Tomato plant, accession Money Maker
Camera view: vertical (180 deg); turntable rotation: 90 degrees
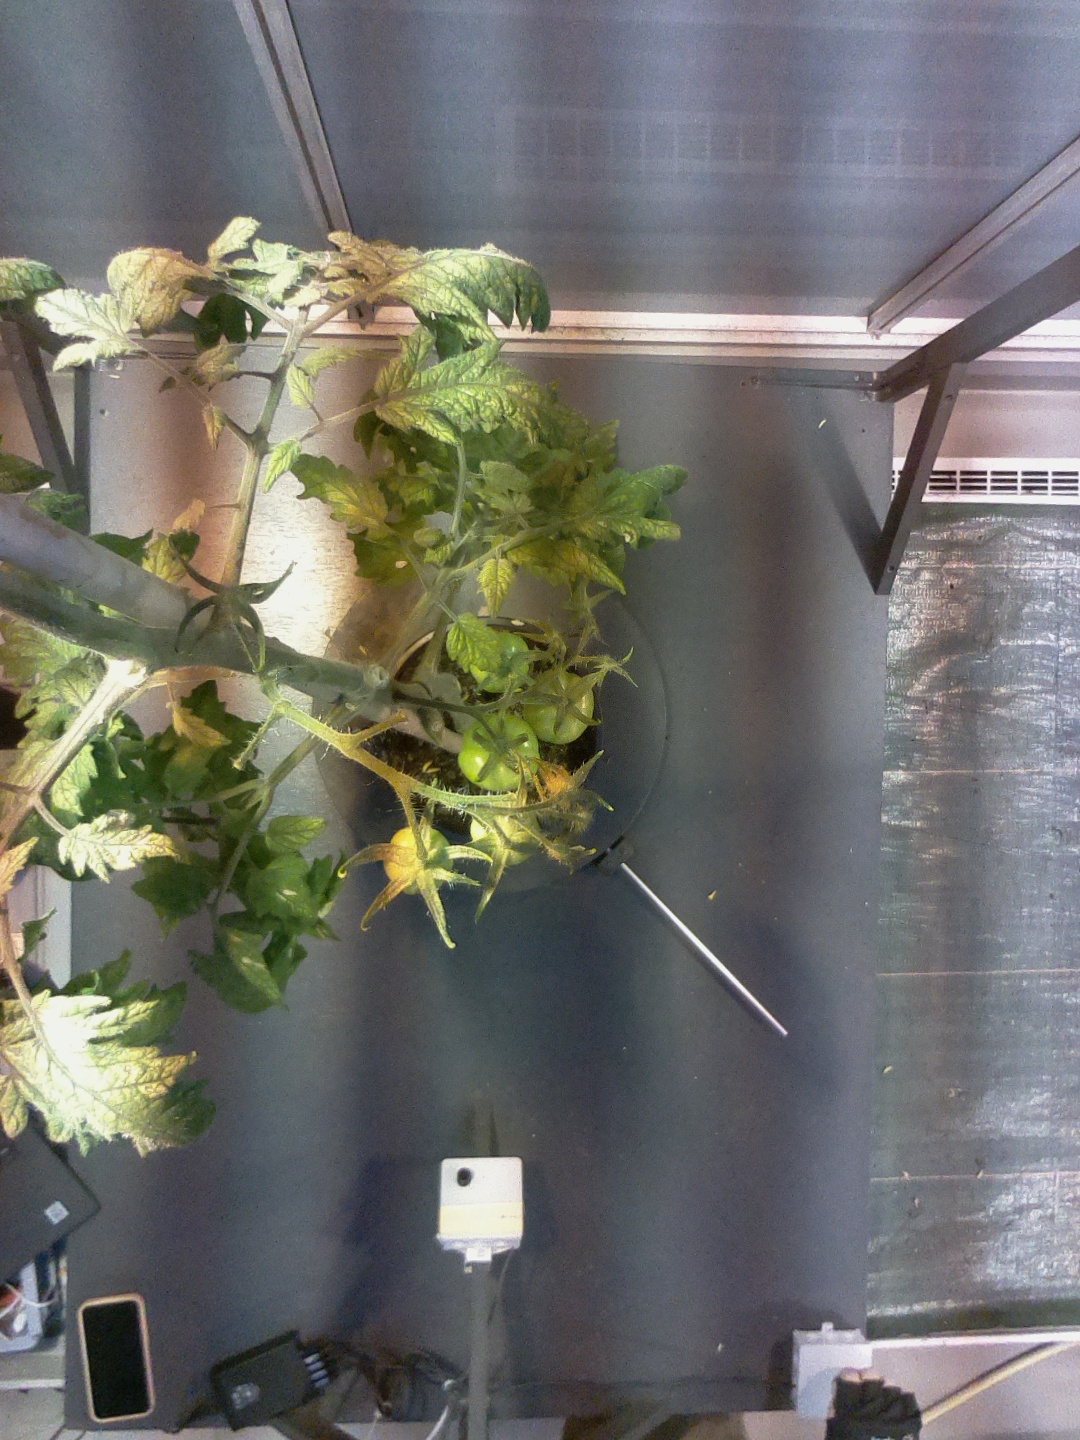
BBCH growth stage 77: 70%-80% of final fruit size